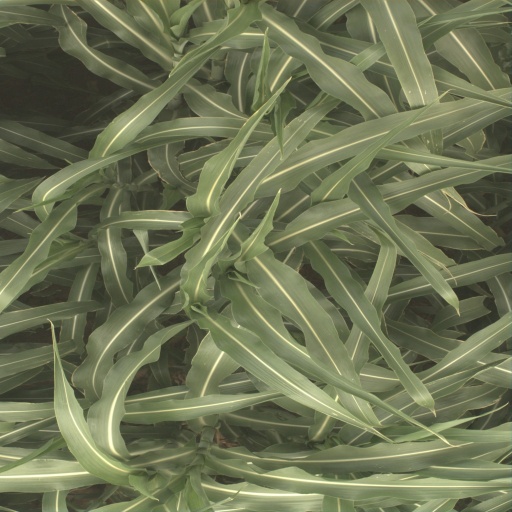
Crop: sorghum